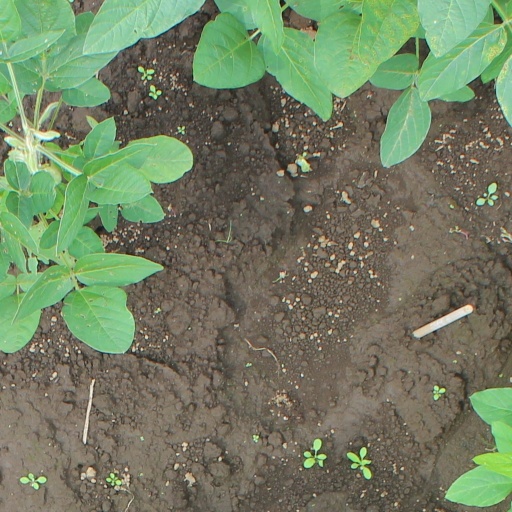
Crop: soybean